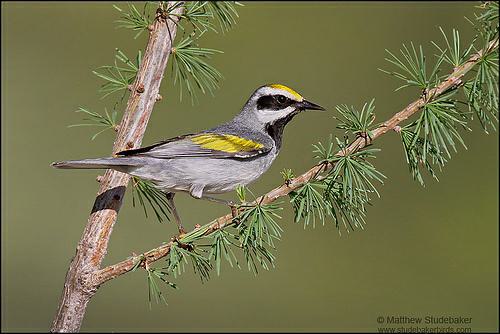
A photo of a golden winged warbler